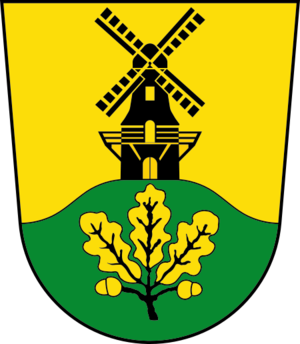
Hittbergen
Coat of arms of Hittbergen
Hittbergen er en kommune i den nordlige centrale del af Landkreis Lüneburg i den tyske delstat Niedersachsen, og byen er en del af Samtgemeinde Scharnebeck i biosfærereservatet Niedersächsische Elbtalaue.